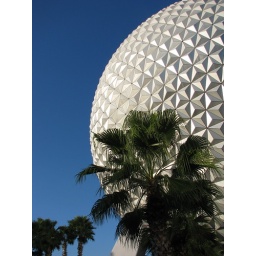
Earth in the blue sky